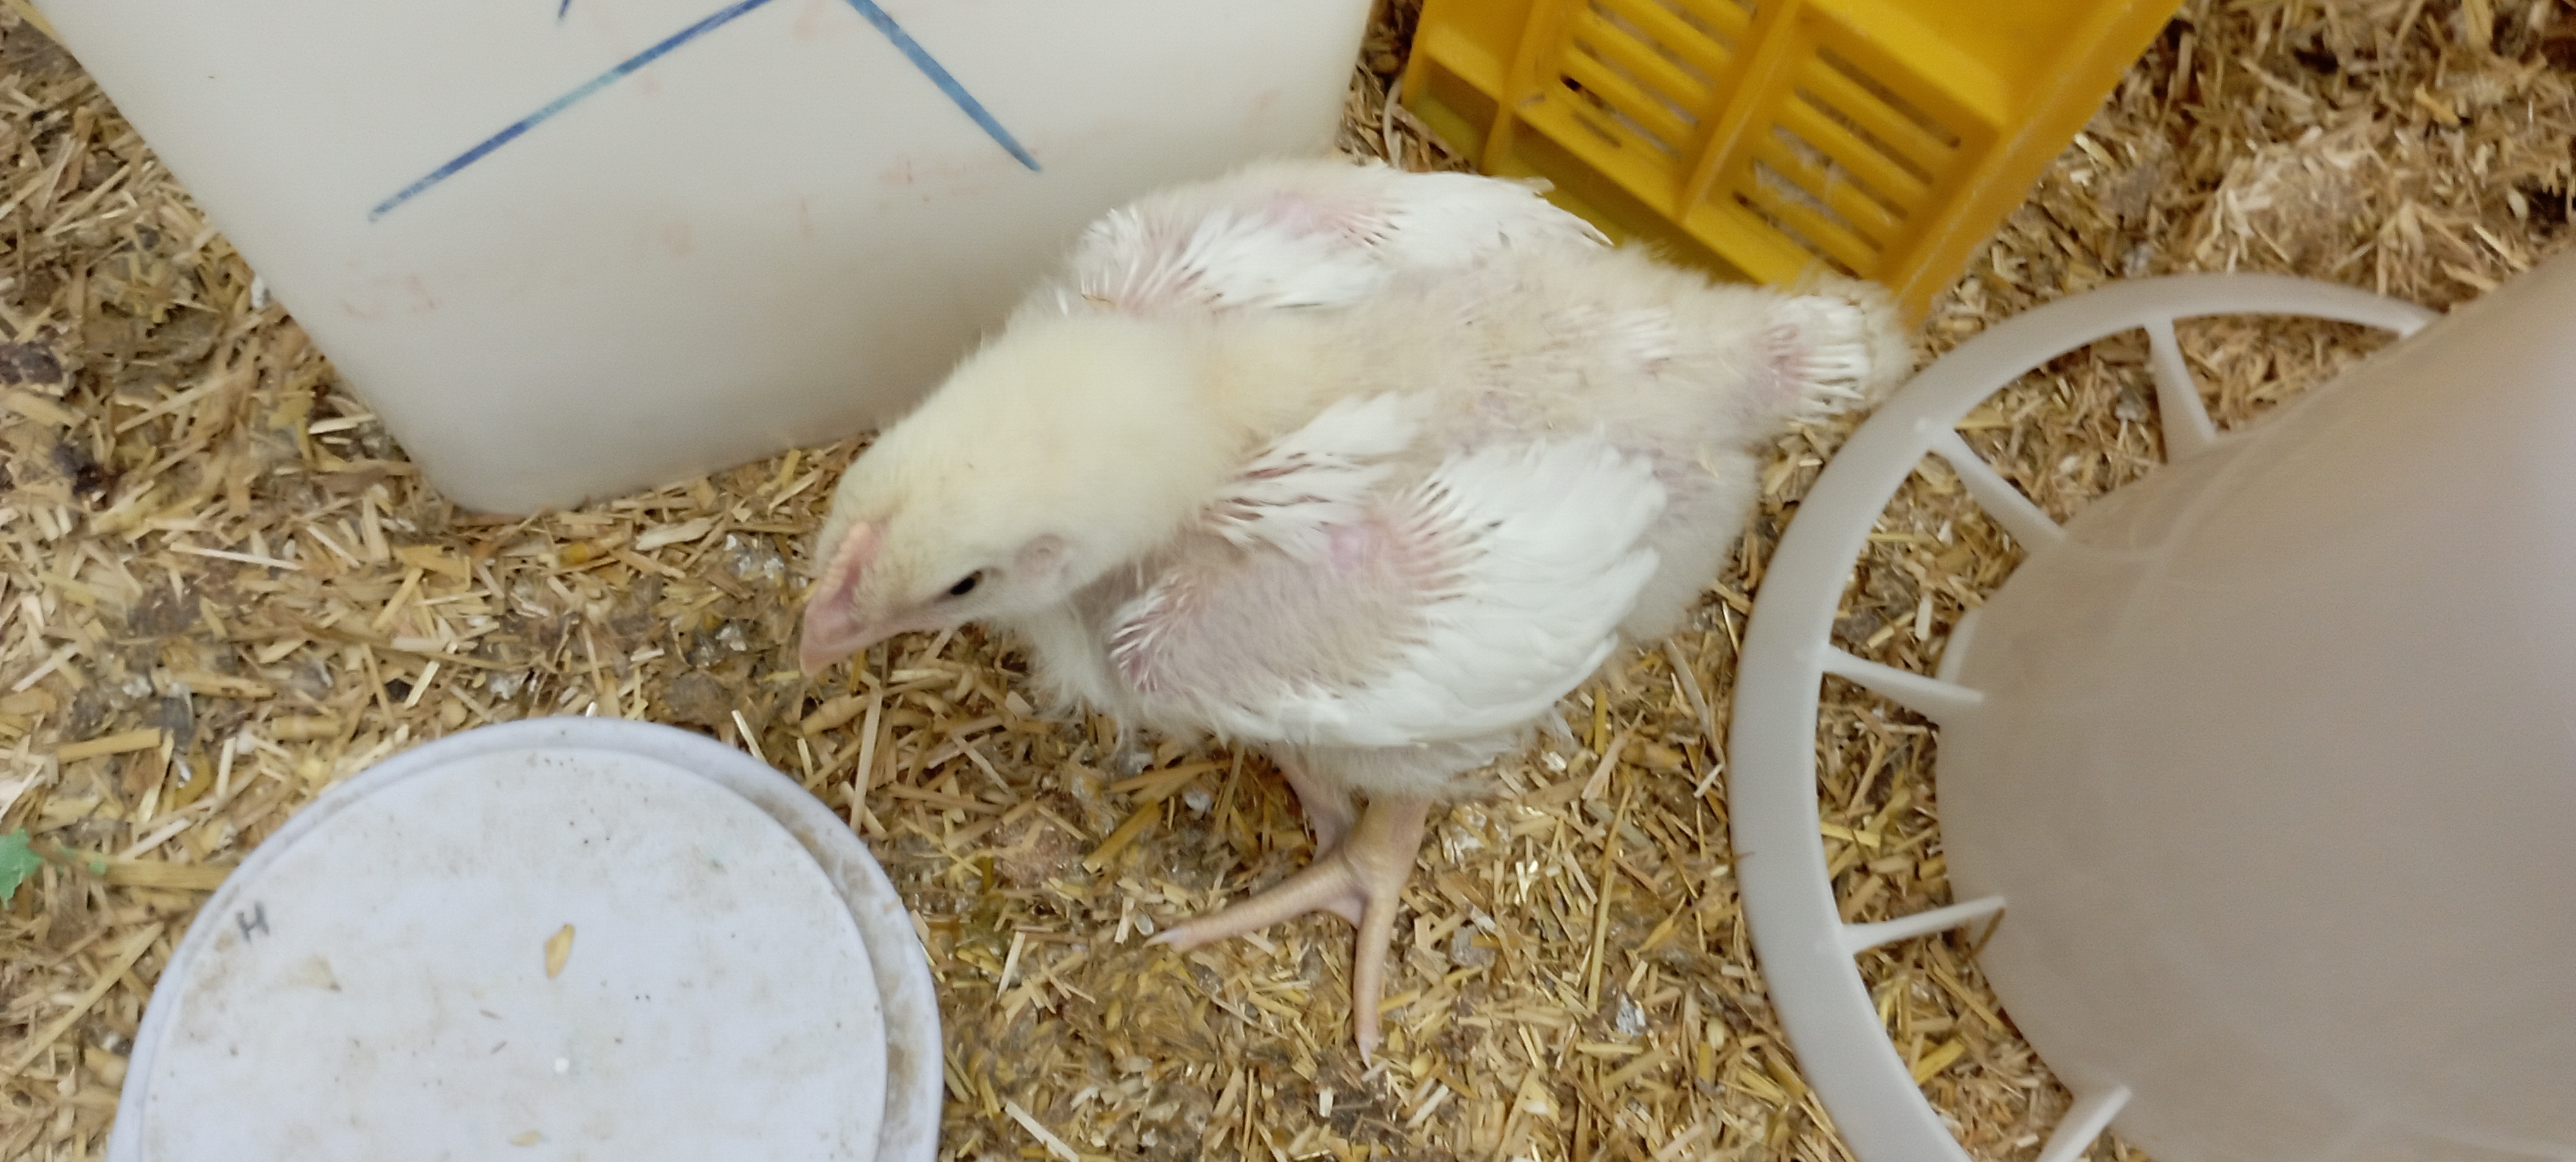
Weight: 801 g